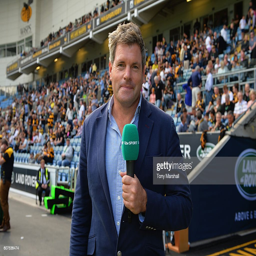
television show host filming their show during the match between animal and rugby union team .